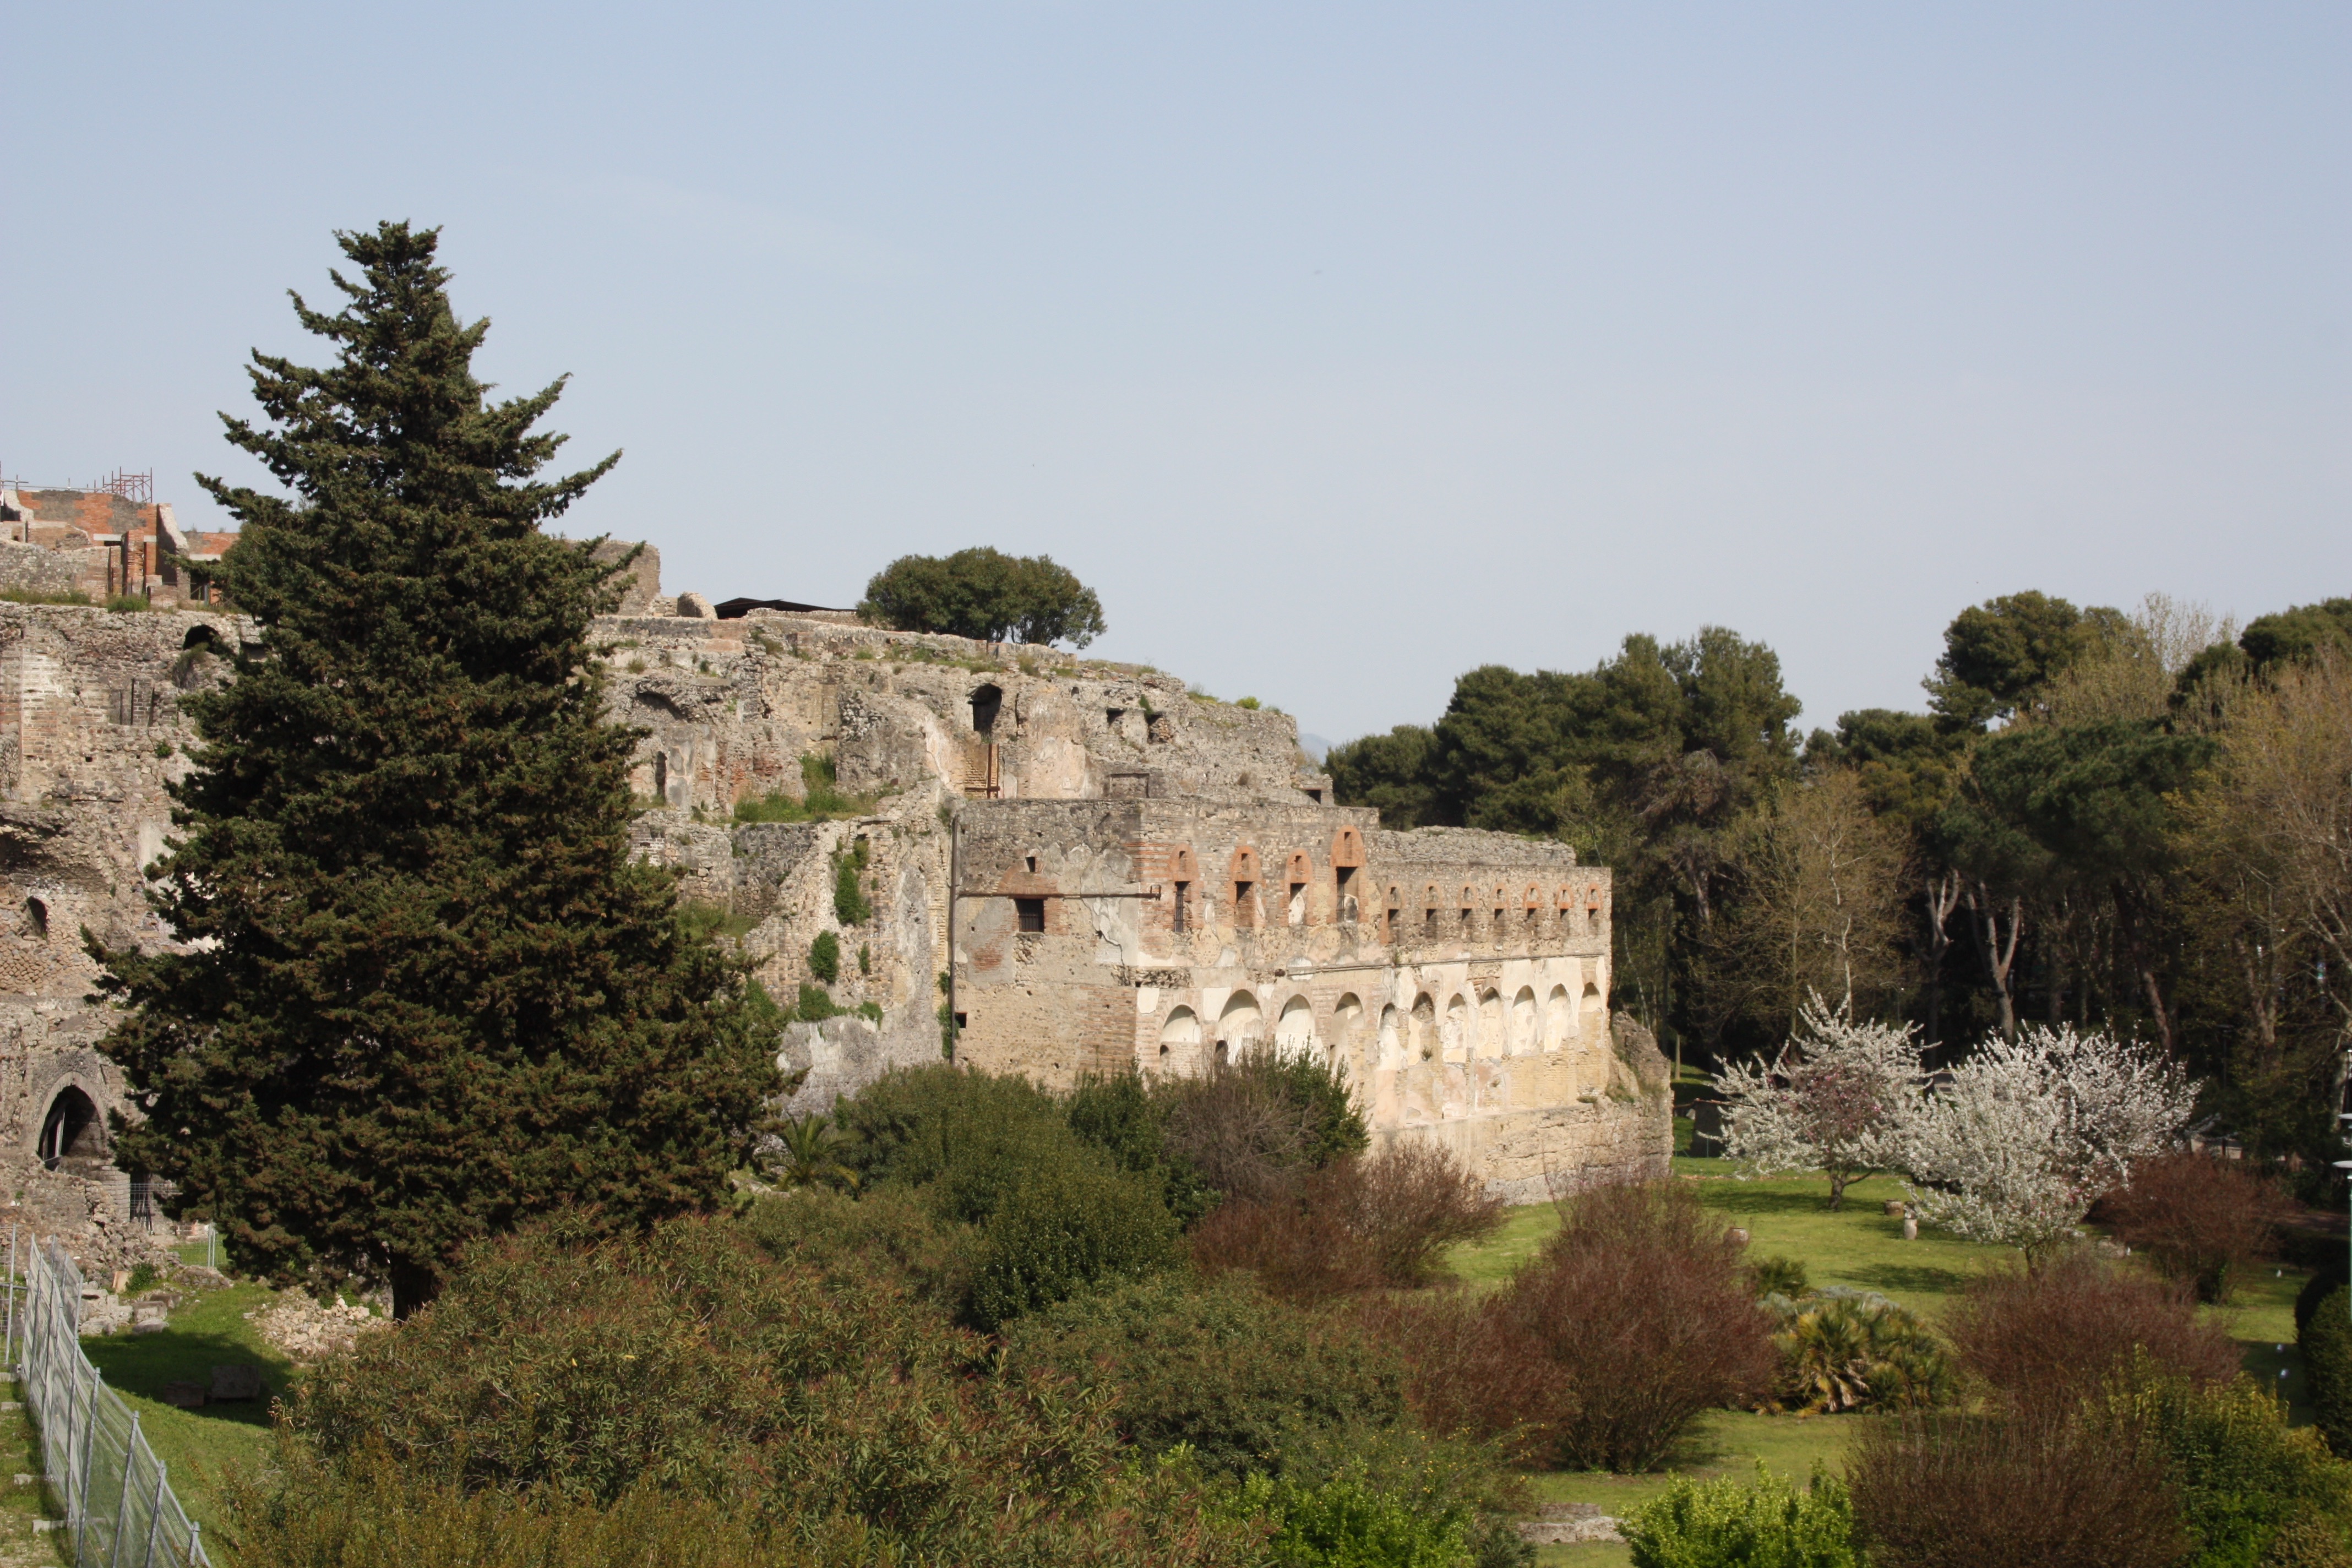
building, chateau, castle, fortification, ruins, monastery, estate, archaeological site, unesco world heritage site, historic site, ancient history